Dinka people

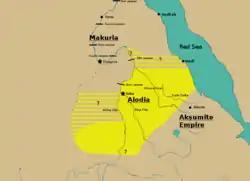
Approximate extension of Alodia based on accounts of Ibn Hawqal

The Dinka presence in Alwa suggests a significant historical connection between the Dinka and the Kingdom of Alwa. Cultural practices, such as beer-drinking rituals during sowing and harvesting sorghum, reflect similarities to Nubian traditions noted by Ibn Selim el-Assouani, indicating a continuity of influence from Alwa. Historical accounts, including manuscripts from the 18th century, reference the Dinka's ancestral ties to the Alwan Nubians, with early modern Sudanese manuscript writers noting that they are derived from the "Anag", a term used by Spaulding to describe eastern sudanic speaking peoples who were a part of the kingdom of Alodia. Linguistic studies support the idea that the Dinka resided in the Gezira, which was under Alwa's influence before their migration southward, likely due to political upheaval and increased slavery following Alwa's decline in the 13th century. Shared Nilotic traditions, such as human sacrifice and ceremonial regicide, further indicate a cultural heritage influenced by Nubian practices. Additionally, 13th-century accounts by Ibn Sa'id al-Andalusi describe the Damadim, who were engaged in conflict with the Alodians, highlighting interactions between Nilotic groups and Nubian territories. Archaeological evidence, including the tradition of king-killing, links the Dinka to later groups who lived in Alodia's successor state Fazughli where the custom persisted into the 19th century.